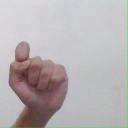
अक्षर: घ